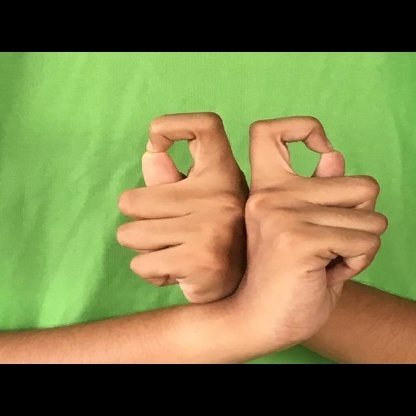
Mudra: Berunda